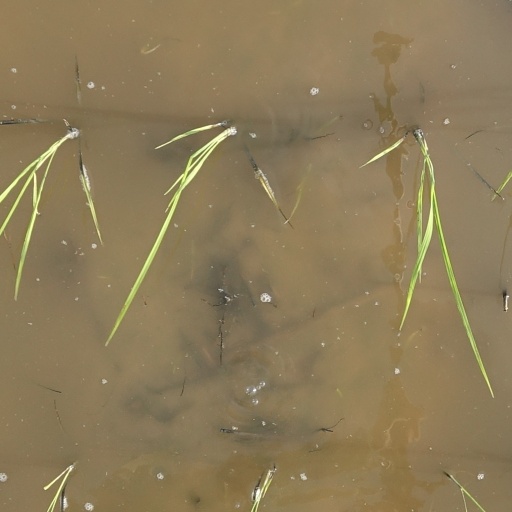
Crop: rice